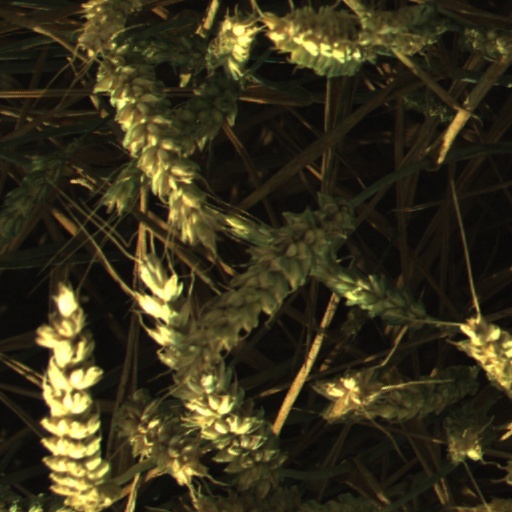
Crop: wheat